Idle reduction

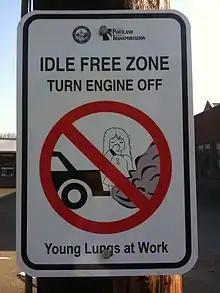
Idle free zone turn engine off sign

Idle reduction describes technologies and practices that minimize the amount of time drivers idle their engines. Avoiding idling time has a multitude of benefits including: savings in fuel and maintenance costs, extending vehicle life, and reducing damaging emissions. An idling engine consumes only enough power to keep itself and its accessories running, therefore, producing no usable power to the drive train.